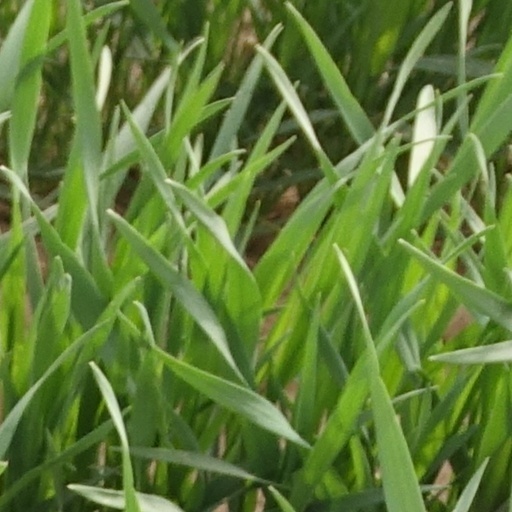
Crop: wheat